Marseille Observatory

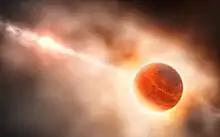
Marseille Observatory use the GRAPE, a gravity simulation software to simulate planetary formation

In 2000, Marseille Observatory merged with the Laboratoire d'Astrophysique Spatiale to become the Laboratoire d'Astrophysique de Marseille (LAM) within the broader Observatoire Astronomique Marseille Provence which also included the Haute-Provence Observatory.